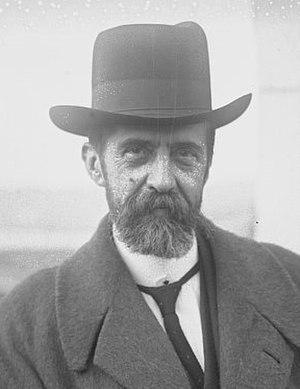
La place André-Honnorat est une voie située dans le quartier de l'Odéon du 6ᵉ arrondissement.
André Honnorat, né le 10 décembre 1868 à Paris 9ᵉ et mort le 24 juillet 1950 dans la même ville, est un homme politique français,